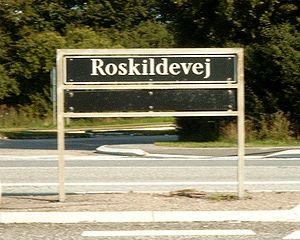
Roskildevej
Skilt på Roskildvej
Roskildevej er en større vej, der løber mellem København og Roskilde.